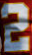
Number: 2